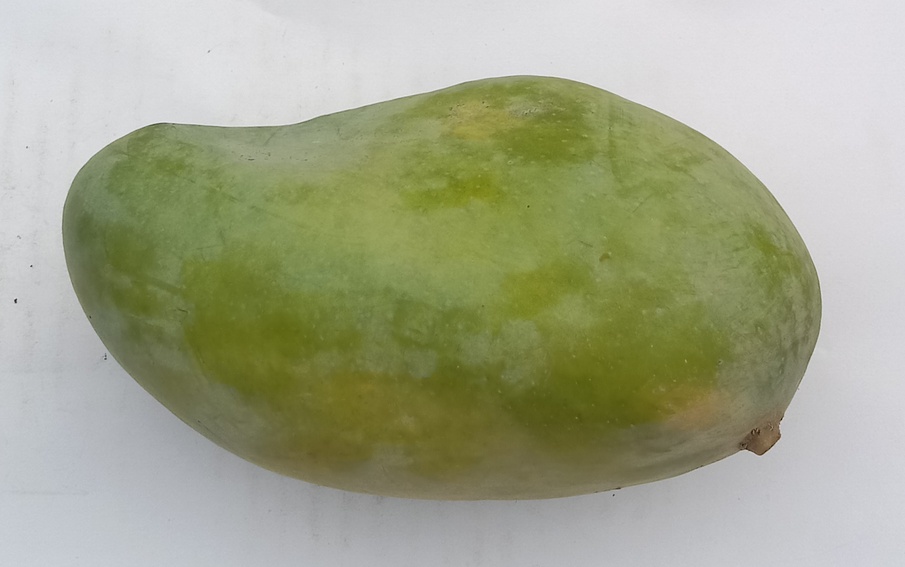
Mango variety: Sindhri